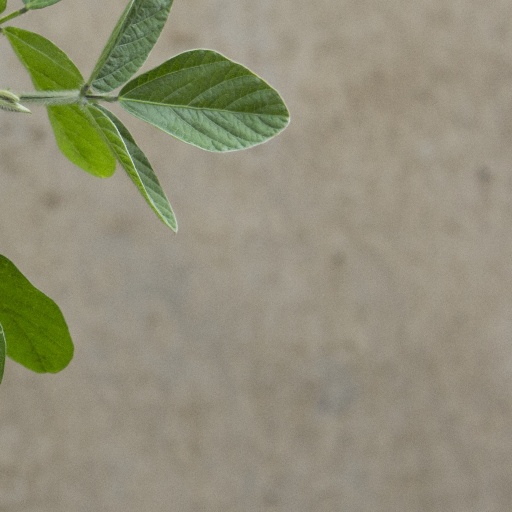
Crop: soybean